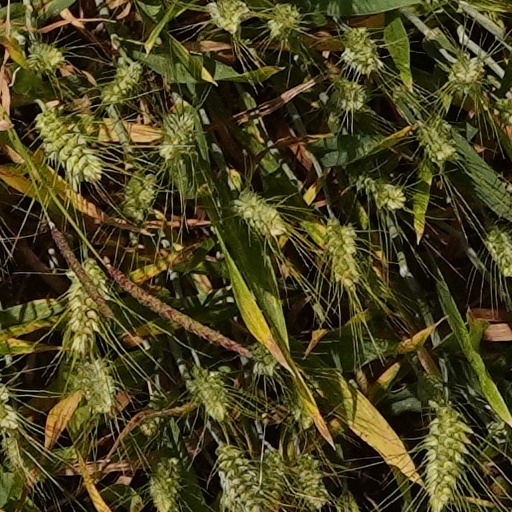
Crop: wheat